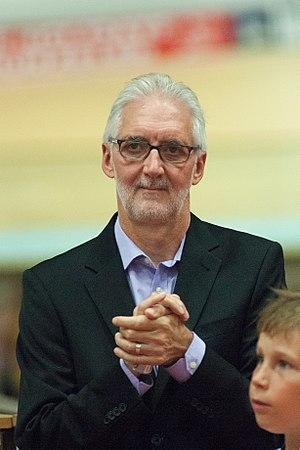
Jens Voigt - Hour Record - Brian Cookson